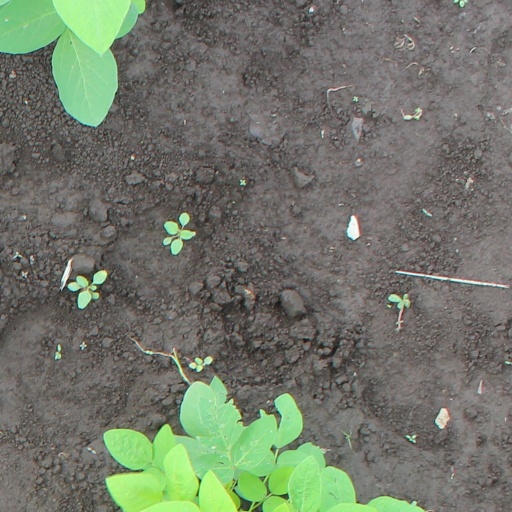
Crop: soybean